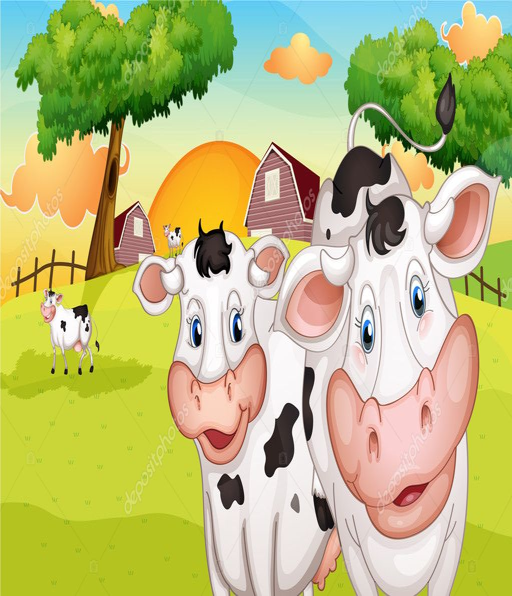
a farm with many cows royalty free stock illustrations